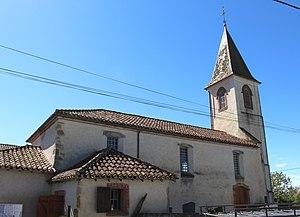
Église de la Nativité-de-la-Sainte-Vierge d'Ansost (Hautes-Pyrénées)
La liste des églises des Hautes-Pyrénées recense de manière exhaustive les églises situées dans le département français des Hautes-Pyrénées.
Ansost est une commune française située dans le département des Hautes-Pyrénées, en région Occitanie.